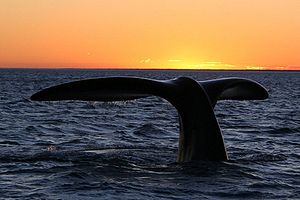
Hvalarter / Undergruppe Mysticeti: Bardehvaler / Familie Balaenidae: Rethvaler
Dette er en liste over hvalarter. Disse arter samles traditionelt i ordenen hvaler, men palæontologiske og molekylærgenetiske resultater fra de senere år understøtter entydigt at hvalerne er en undergruppe af de parrettåede hovdyr. Listen indeholder mere end 80 nulevende arter, inklusiv flere nyligt beskrevne, og inddelt i de to undergrupper tandhvaler og bardehvaler. Den kinesiste floddelfin er også medtaget, selv om den formentlig er uddød mellem 2005 og 2010.